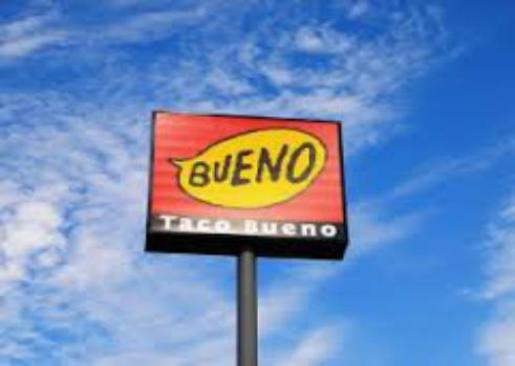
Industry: Food